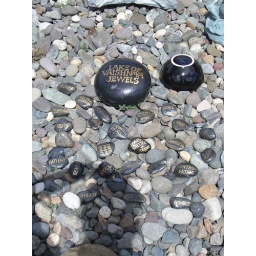
Wish fulfilling stones in a rock garden at Mother Yamuna's house, aka the Radha Banabihari Ashram, at Sharanagati.